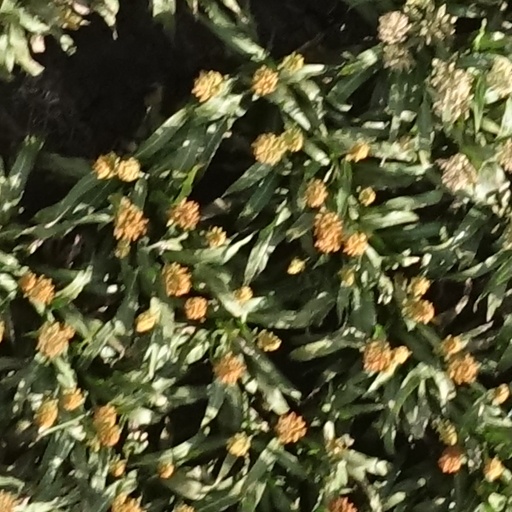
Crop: sorghum